Panay Gulf

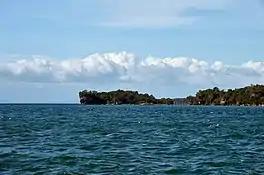
Guimaras' small islands in Panay Gulf

Panay Gulf is an extension of the Sulu Sea, reaching between the islands of Panay and Negros in the Philippines. The gulf contains the island-province of Guimaras and extends into the Iloilo Strait, between Panay and Guimaras, and into Guimaras Strait, between Guimaras and Negros. Guimaras Strait connects Panay Gulf with the Visayan Sea.